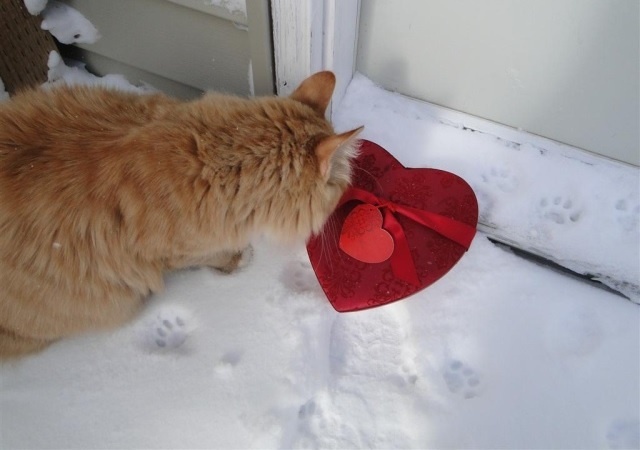
Label: not_food